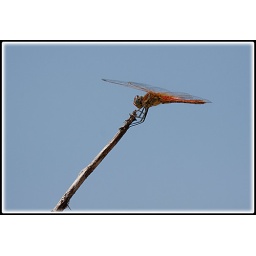
Red Dragonfly against the blue sky was kneeling down to shoot up at it